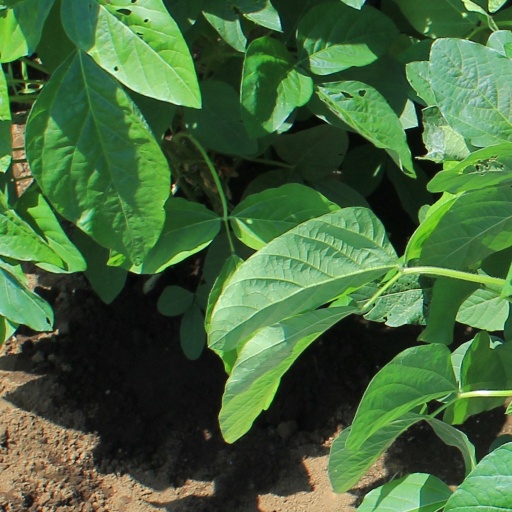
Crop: soybean